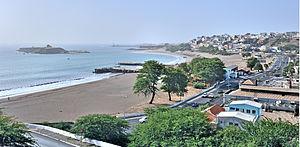
Praia, la capitale du Cap-Vert